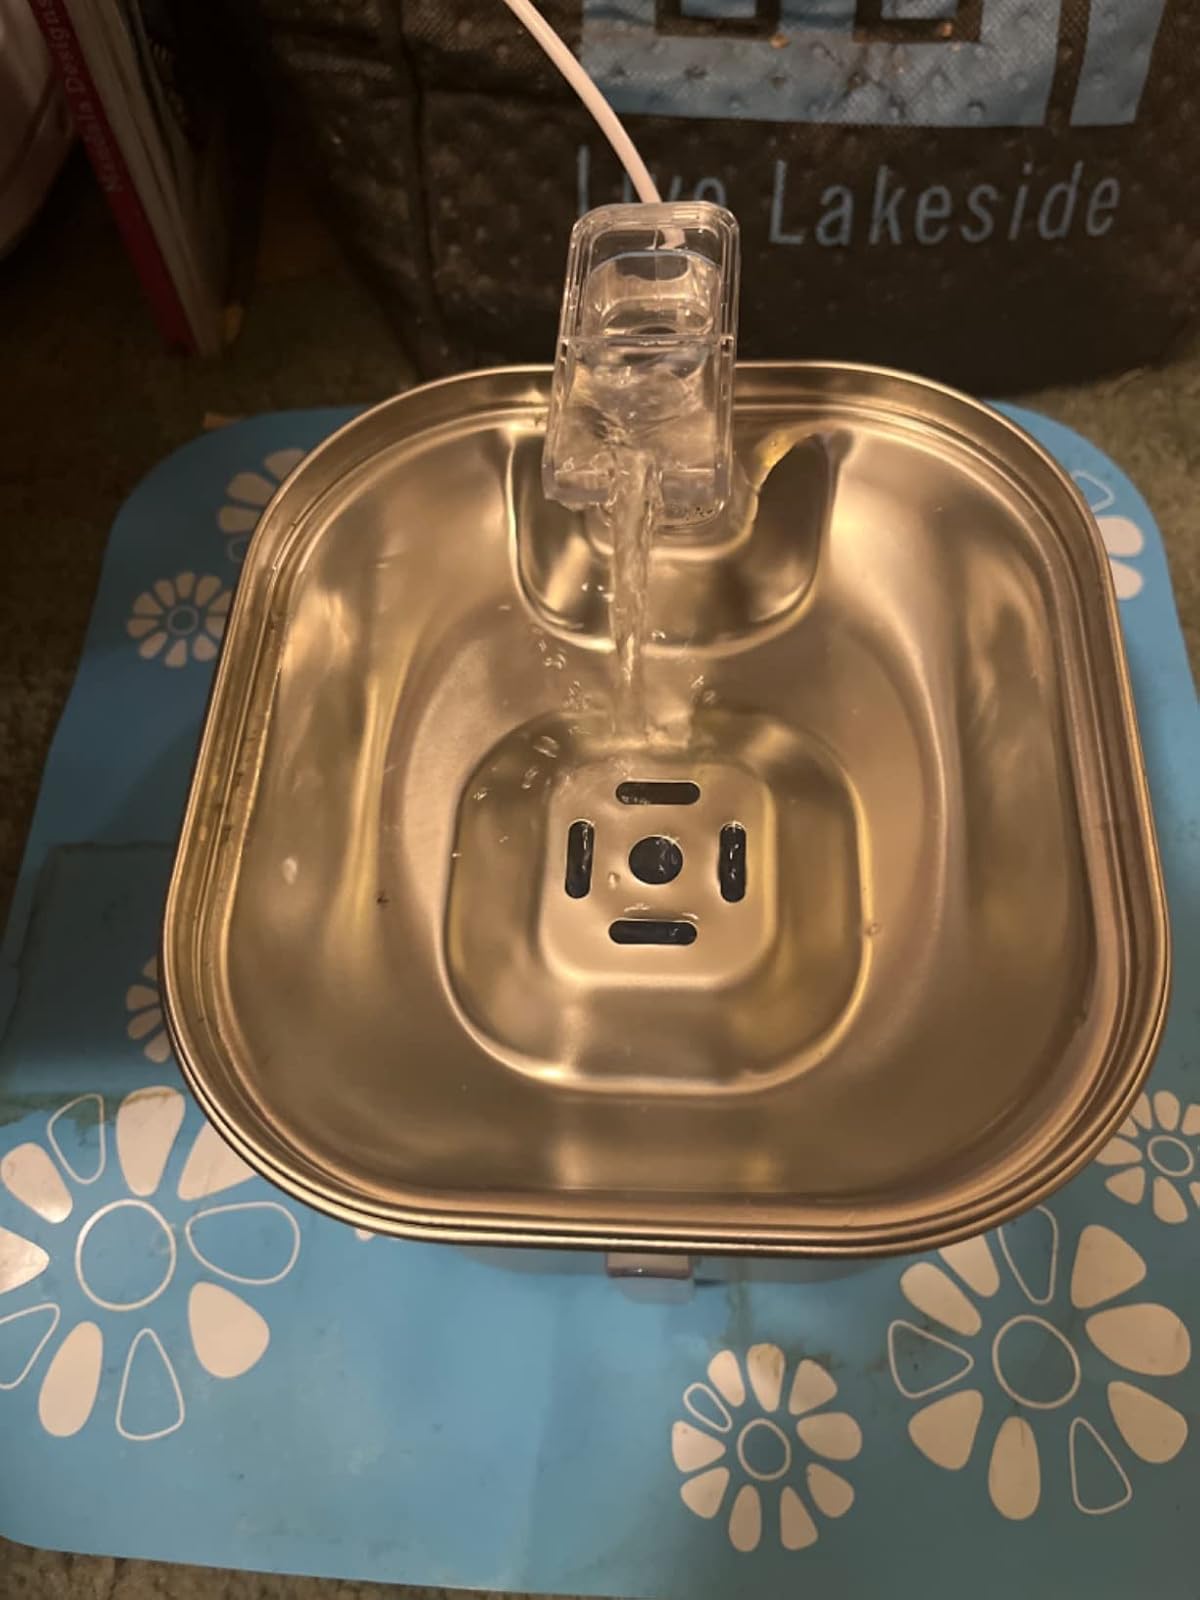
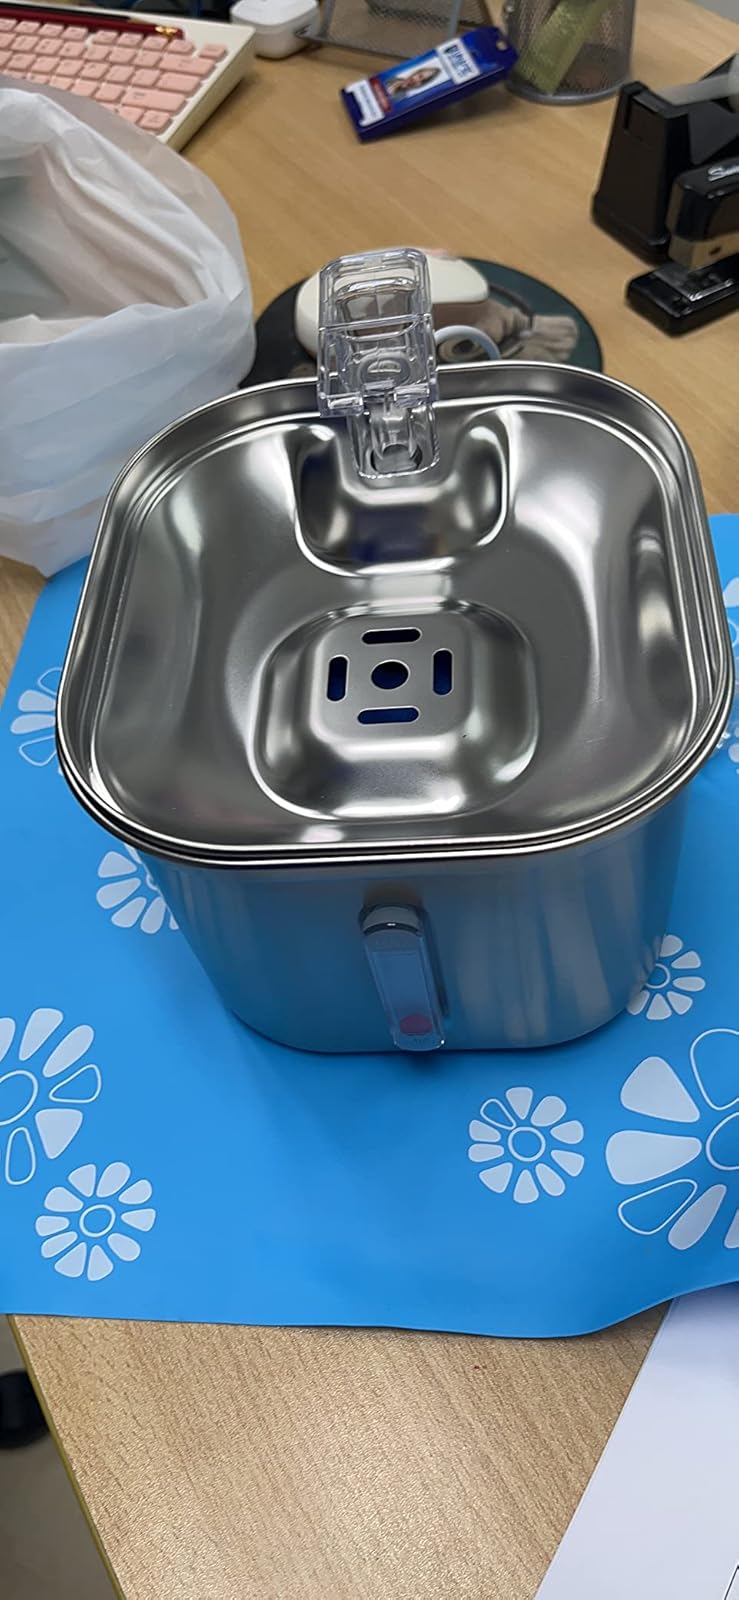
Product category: items_bowl
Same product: yes